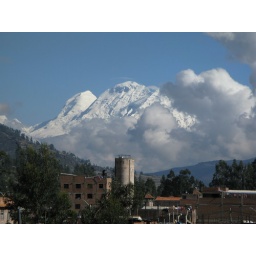
Huascaran stands guard over Huaraz. As the tallest mountain in Peru, it towers over all else around it.